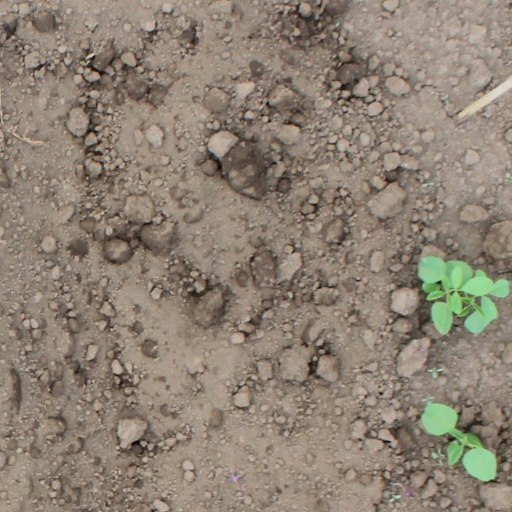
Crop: soybean